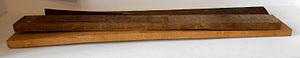
Merrains, qui vont être transformés en douelles pour tonneaux de vin et cognac, France.
La merranderie est l'activité qui consiste à produire des merrains, c'est-à-dire des lattes rectangulaires issues du fendage du bois.